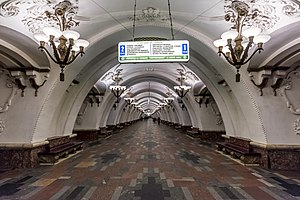
Kijevskaja (Moskvas metro)
Kijevskaja metrostation er en station på Moskvas metro, der ligger på Kijev stationsplads i Dorogomilovo rajon, Vestlige administrative okrug, Moskva. Nabostationerne på Arbatsko-Pokrovskajalinjen er Park Pobedy og Smolenskaja, på Filjovskajalinjen Vystavotjnaja og Smolenskaja, samt Krasnopresnenskaja og Park Kulturij på Koltsevajalinjen.